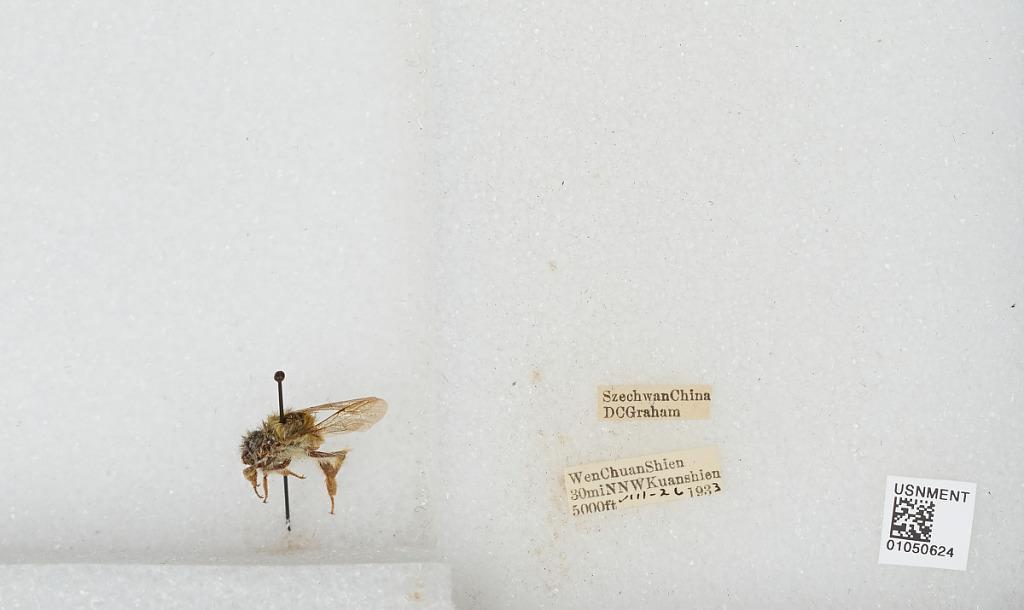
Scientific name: Bombus sp.
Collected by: D. Graham
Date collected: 1933-8-26
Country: China
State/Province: Sichuan
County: Wenchuan Xian
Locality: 30 miles NNW Kuanshien